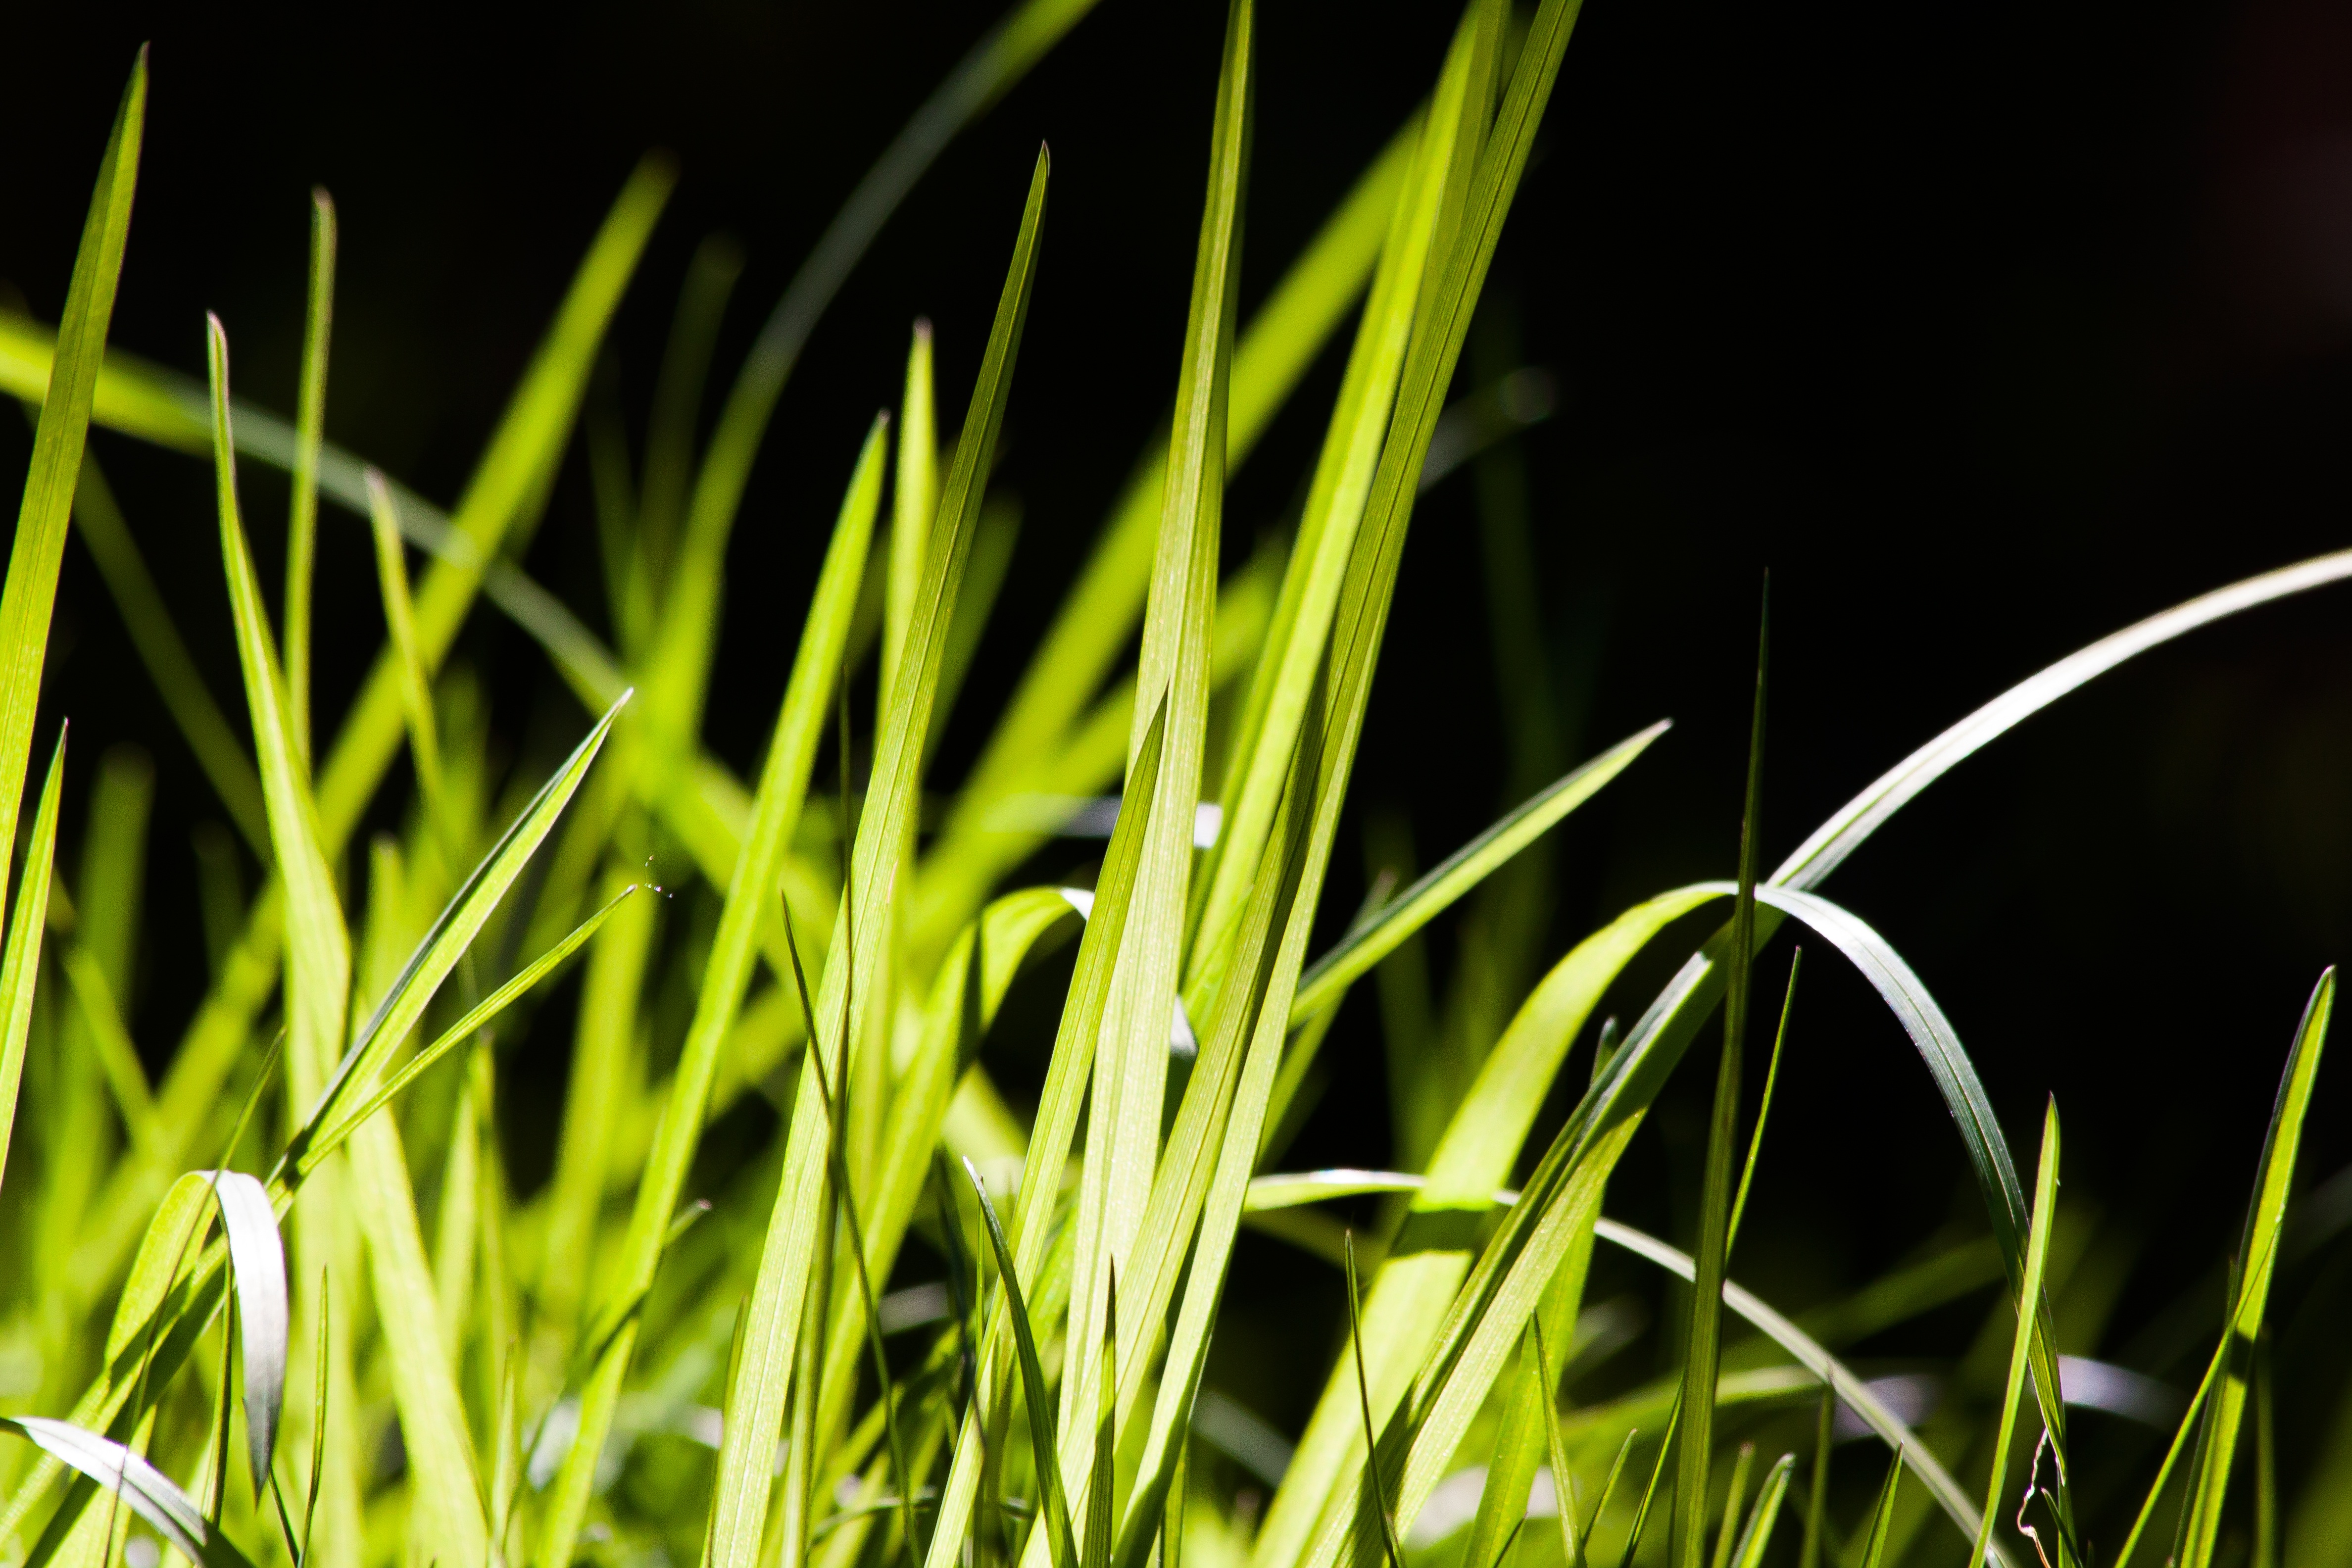
nature, grass, branch, dew, light, plant, field, lawn, meadow, sunlight, leaf, flower, spring, green, soil, flora, close up, grassland, frisch, moisture, back light, macro photography, lenz, grass family, plant stem, computer wallpaper